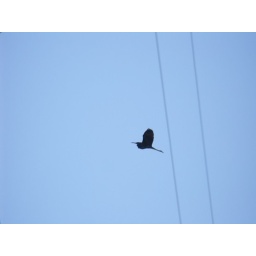
little blue heron in the glorious blue sky